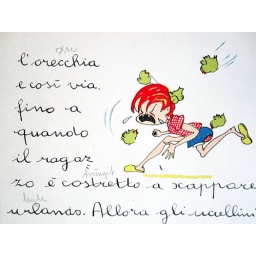
Italian childrens book from the 50s, thrifted at a flea market in Norway